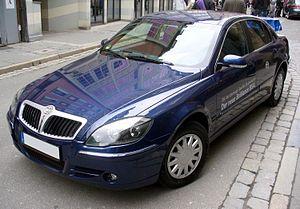
Une familiale routière, ou simplement familiale ou routière, est une automobile du segment D, plus grande et généralement plus puissante qu'une familiale compacte mais plus petite qu'une grande routière. Elles sont faites pour le transport sur de plus longues distances de cinq à six personnes. En Europe, leur taille varie en moyenne de 4,60 m à 4,90 m.
La Brilliance Junjie, vendue à l'export sous les noms de Brilliance BS4 ou de Brilliance Splendor, est une automobile chinoise de la marque Brilliance. Elle assurait jusqu'à 80 % des ventes de la marque.